Gerald Robarts

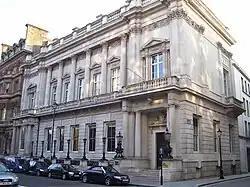

The Robarts family had been bankers since the founding of Robarts, Curtis & Co. in 1791. This later became Robarts, Lubbock & Co., and in 1914 merged with Coutts & Co. The partners in Robarts, Lubbock, and Co. were Abraham John Robarts, John William Lubbock, and his son John Lubbock, in 1900 created Lord Avebury.